Lynching of Michael Donald

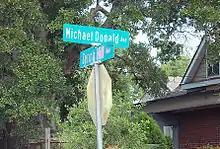
Michael Donald Avenue

In 2006, Mobile commemorated Michael Donald by renaming Herndon Avenue, where the murderers had hanged Donald's body, after Donald. Mobile's first black mayor, Sam Jones, presided over a small gathering of Donald's family and local leaders at the commemoration.